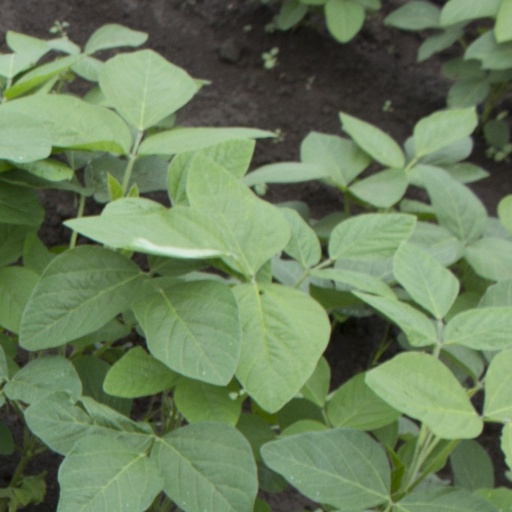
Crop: soybean